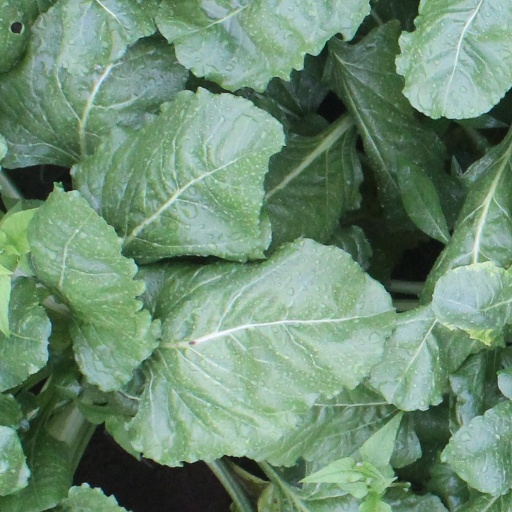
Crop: sugar beet